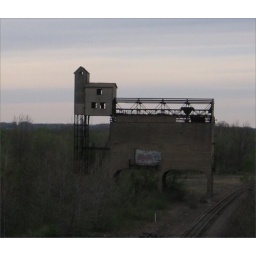
taken from highway in pennsylvania , from a semi truck view.